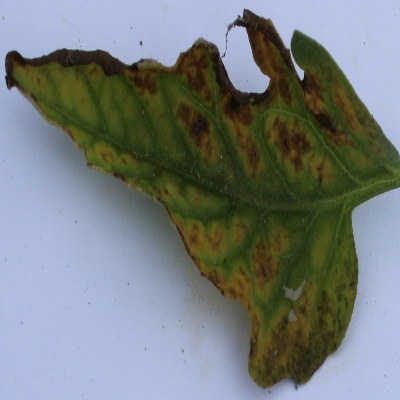
Crop: Tomato
Condition: septoria leaf spot